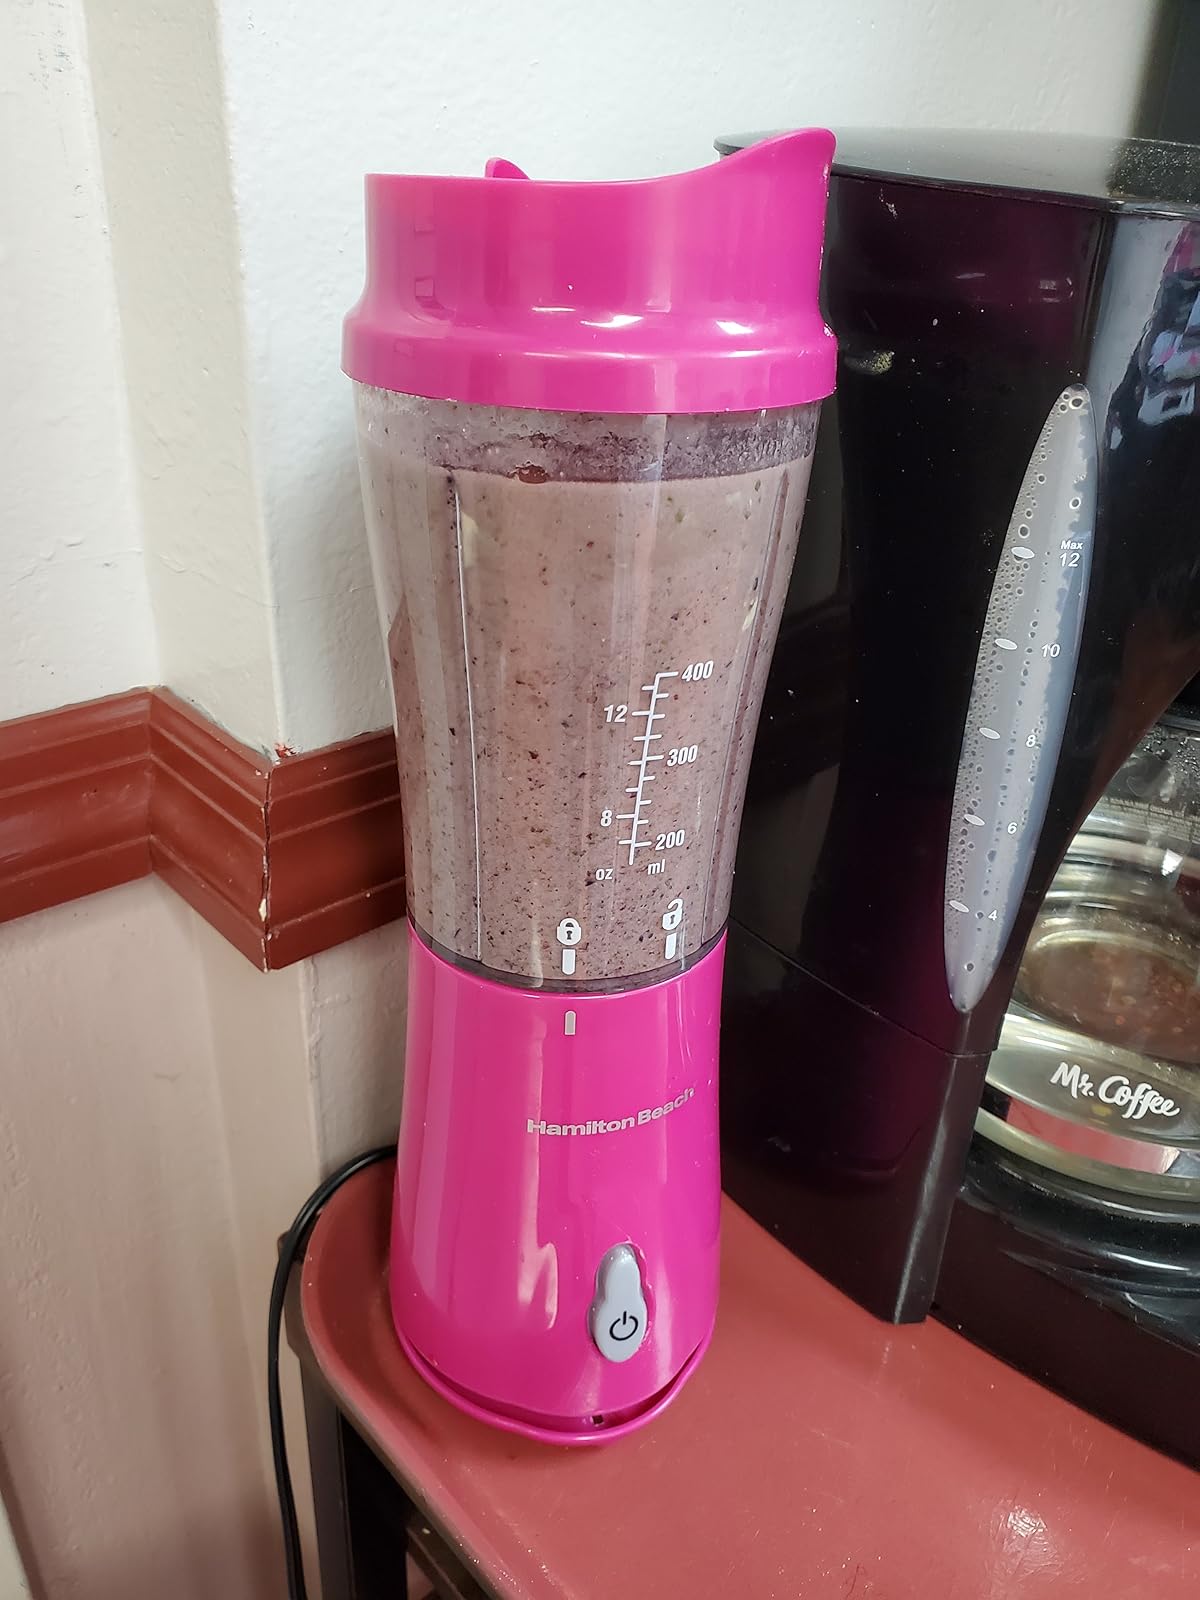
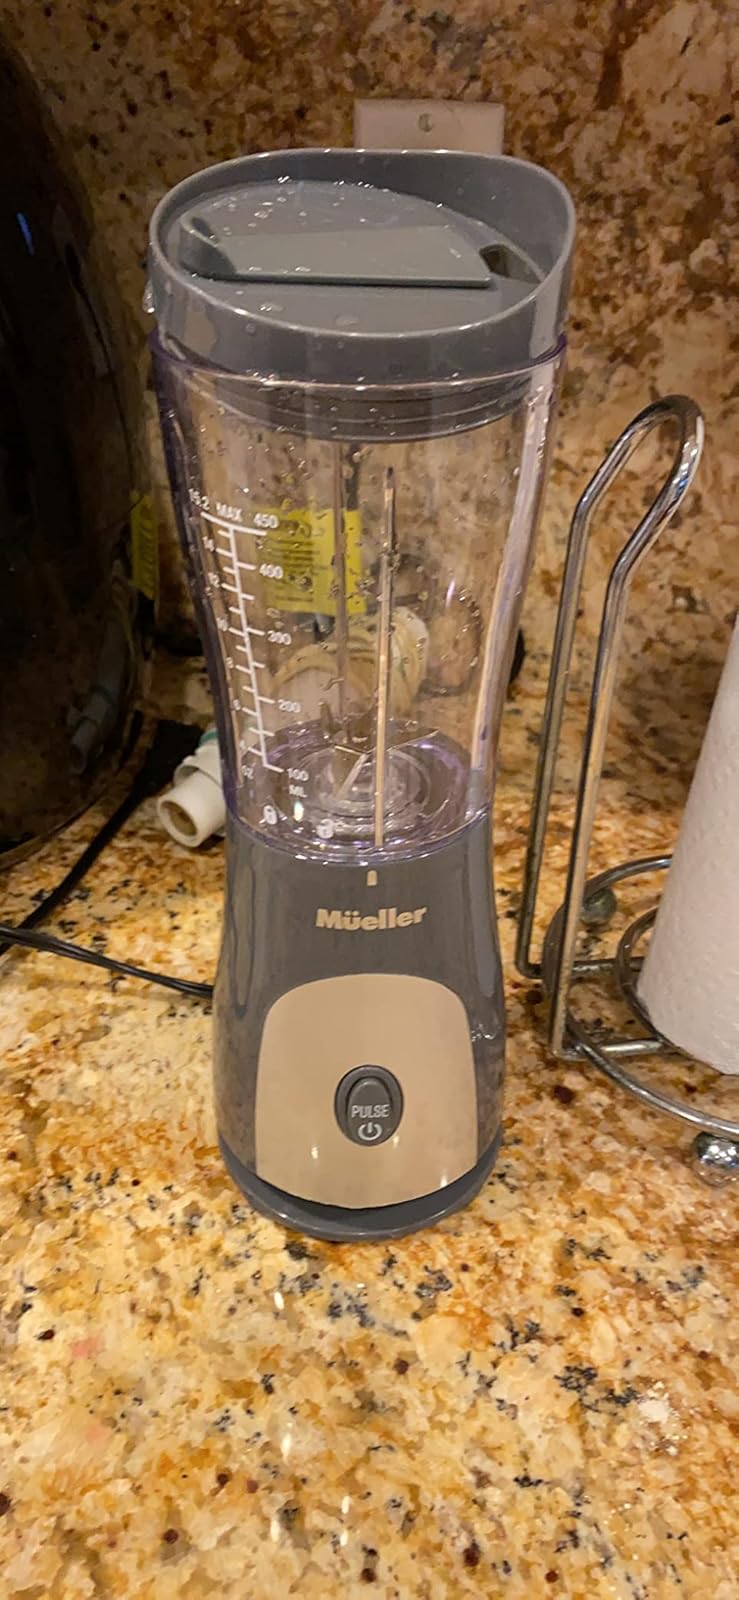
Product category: items_blender
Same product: no